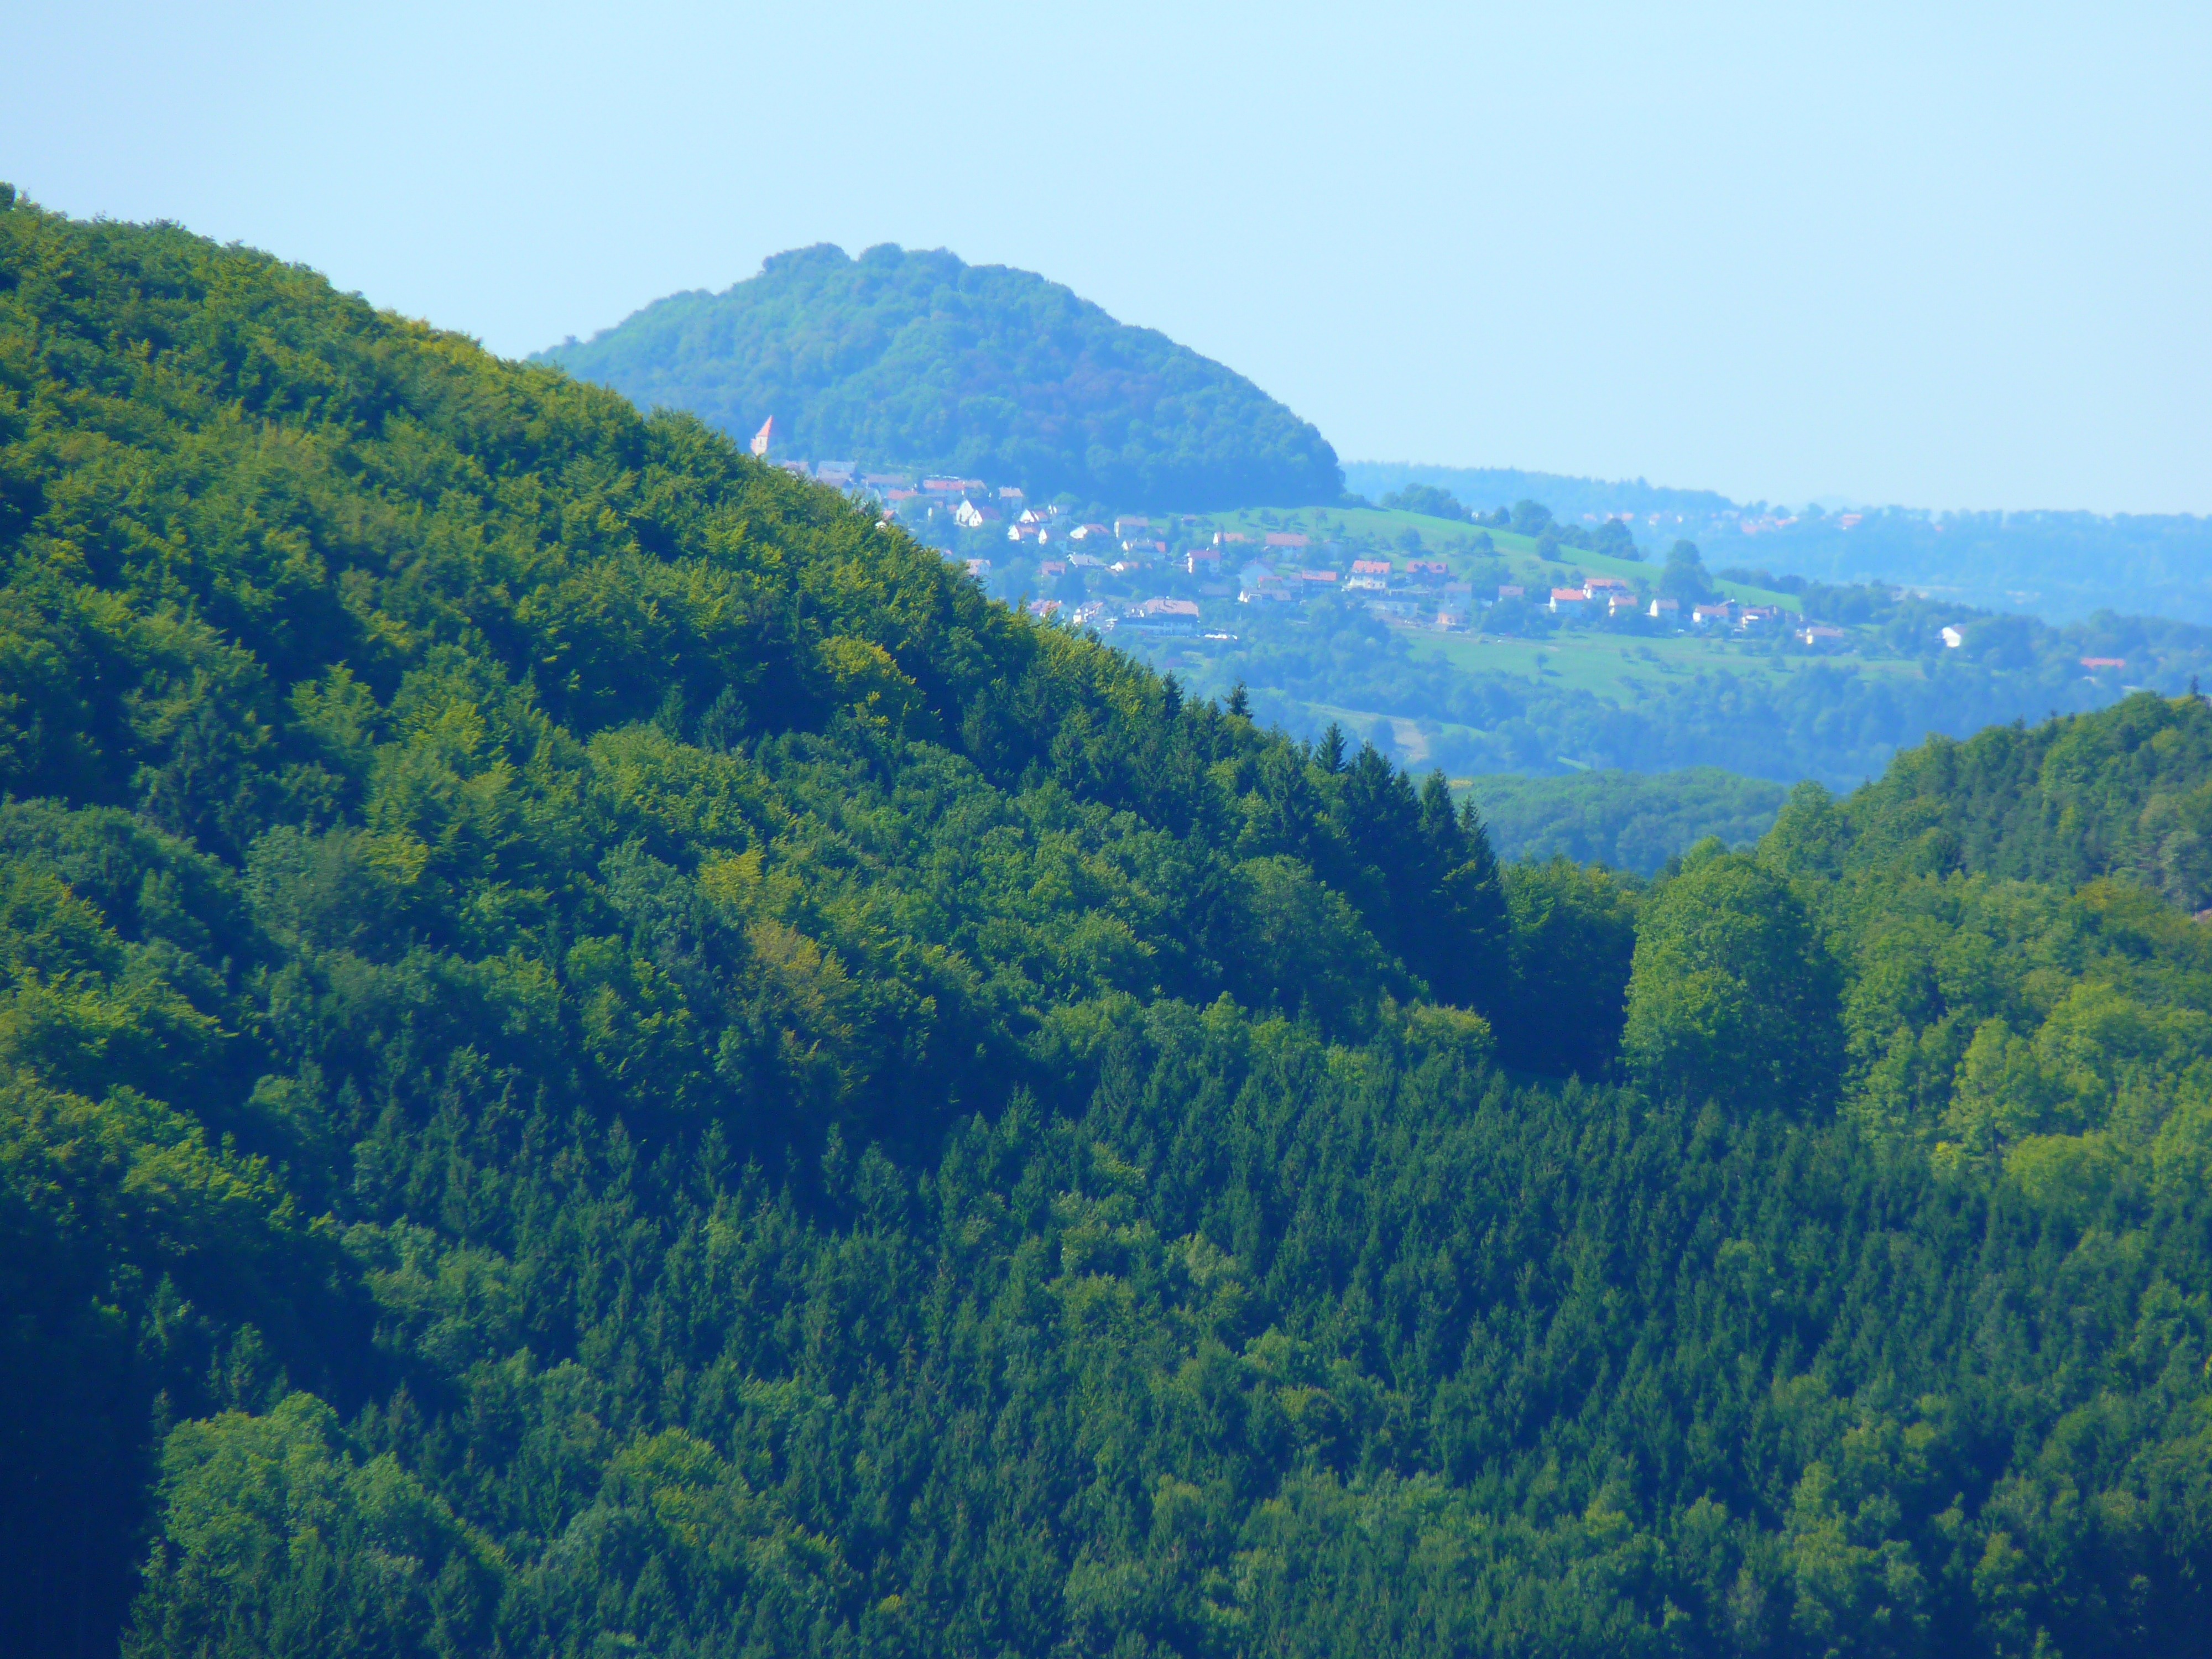
tree, nature, forest, wilderness, mountain, meadow, hill, valley, mountain range, haze, blue, ridge, plateau, habitat, ecosystem, landform, colourless, swabian alb, biome, alb eaves, hohenstaufen, natural environment, geographical feature, atmospheric phenomenon, woody plant, mountainous landforms, temperate broadleaf and mixed forest, temperate coniferous forest, witness mountain, three kaiserberg, cone mountain